Oaklawn Farm

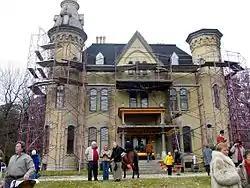
Dunham Castle at Oaklawn Farm, pictured during restoration efforts in 2009.

Oaklawn Farm is a historic property in Wayne, Illinois. The farm was operated by the Dunham family, who successfully bred Percheron horses. The property features the chateauesque Dunham Castle, which was built by Mark Wentworth Dunham in 1880. Nine other buildings from the time period still stand on the property, which is still used as the Dunham Woods Riding Club. The farm was recognized by the National Park Service as a Historic Place in 1979.